Big Timbers

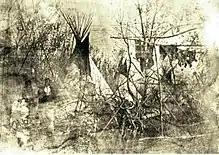
The only surviving daguerreotype from Solomon Nunes Carvalho's journey West in 1853 depicts a view of the Cheyenne village at Big Timbers. A pair of figures stand to the left; drying hides hang on the right. Courtesy of Library of Congress.

Seasonally the Cheyenne that camped at Bent's Old Fort moved down the Arkansas River from their camp to Big Timbers. Alongside the Arkansas River for Big Timbers was a prime location for hunting buffalo, a major source of food for the Cheyenne. The tribe also lived on roots and berries. Big Timbers was their desired camp site in the winter, due to the relatively mild weather.